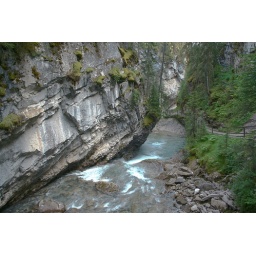
A shot of the water shooting down the river in the canyon.